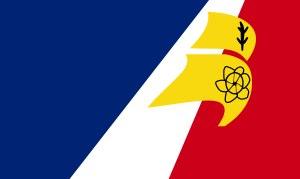
Cette page concerne des événements d'actualité qui se sont produits durant l'année 1986 dans la province canadienne de Terre-Neuve-et-Labrador.